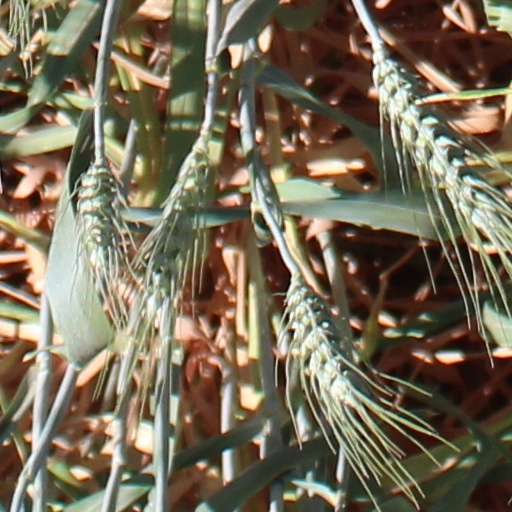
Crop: wheat